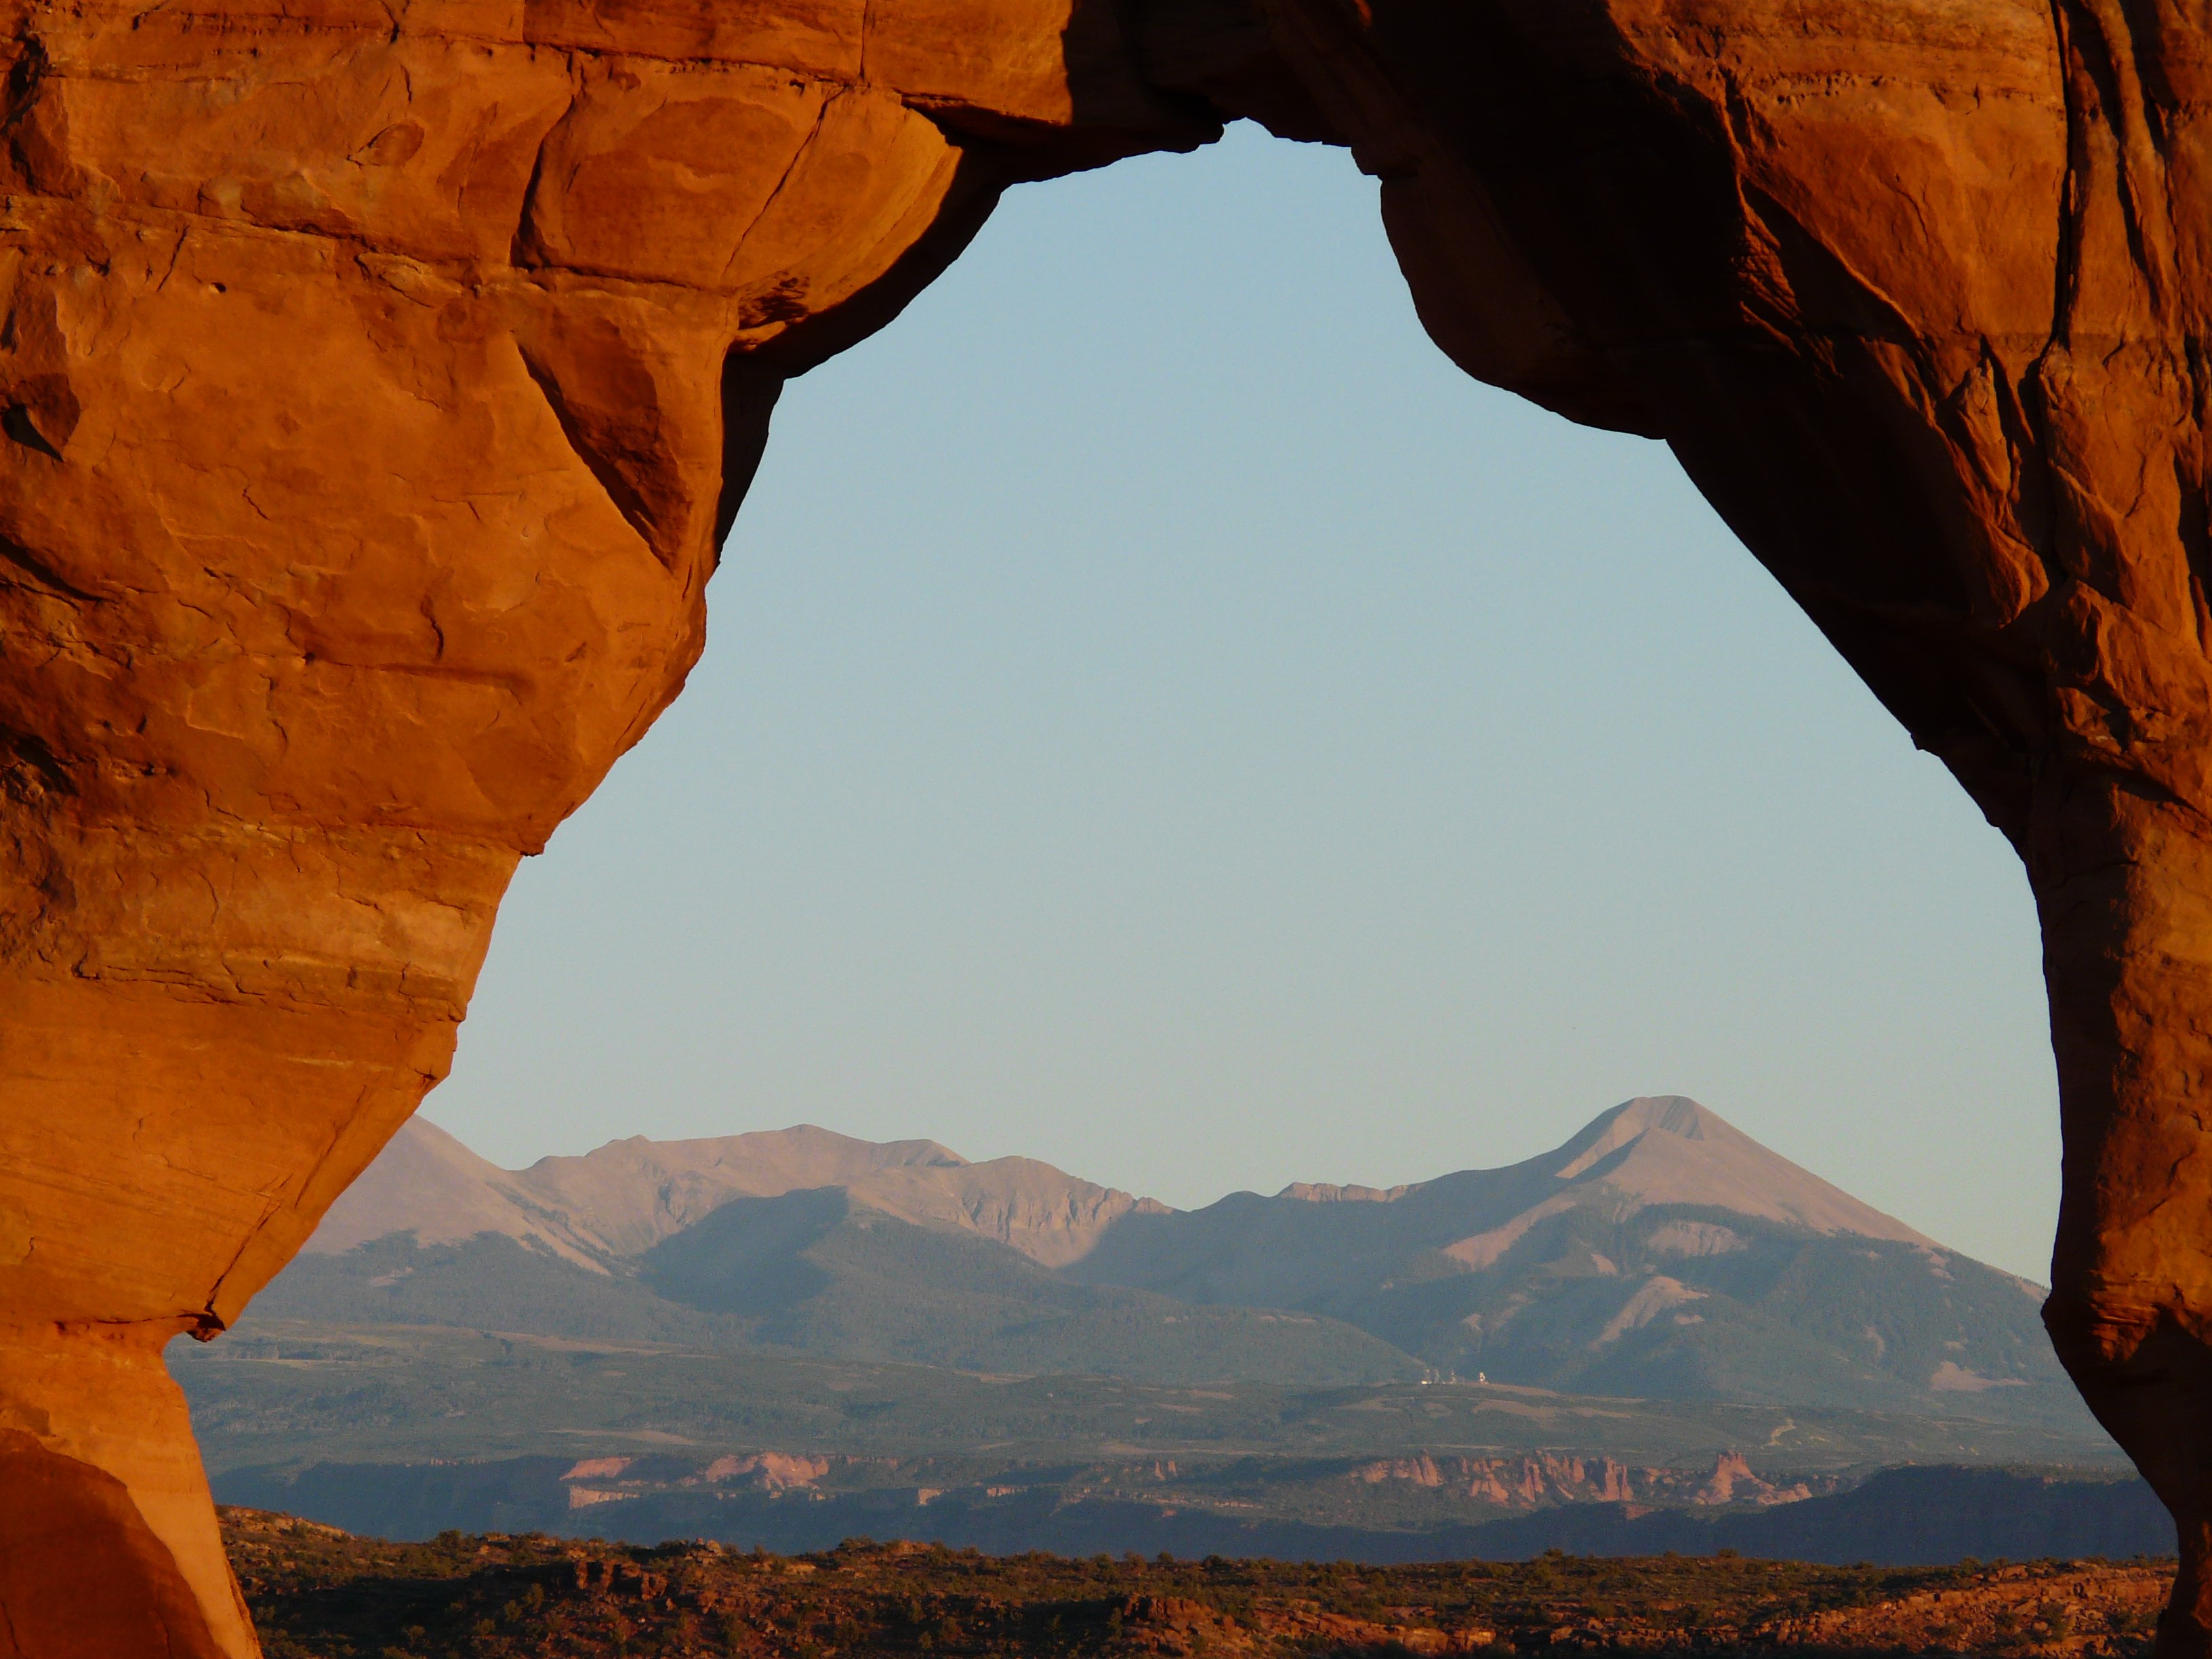
landscape, rock, mountain, sunset, valley, formation, arch, usa, canyon, material, erosion, stone arch, geology, utah, arches national park, moab, wadi, landform, delicate arch, geographical feature